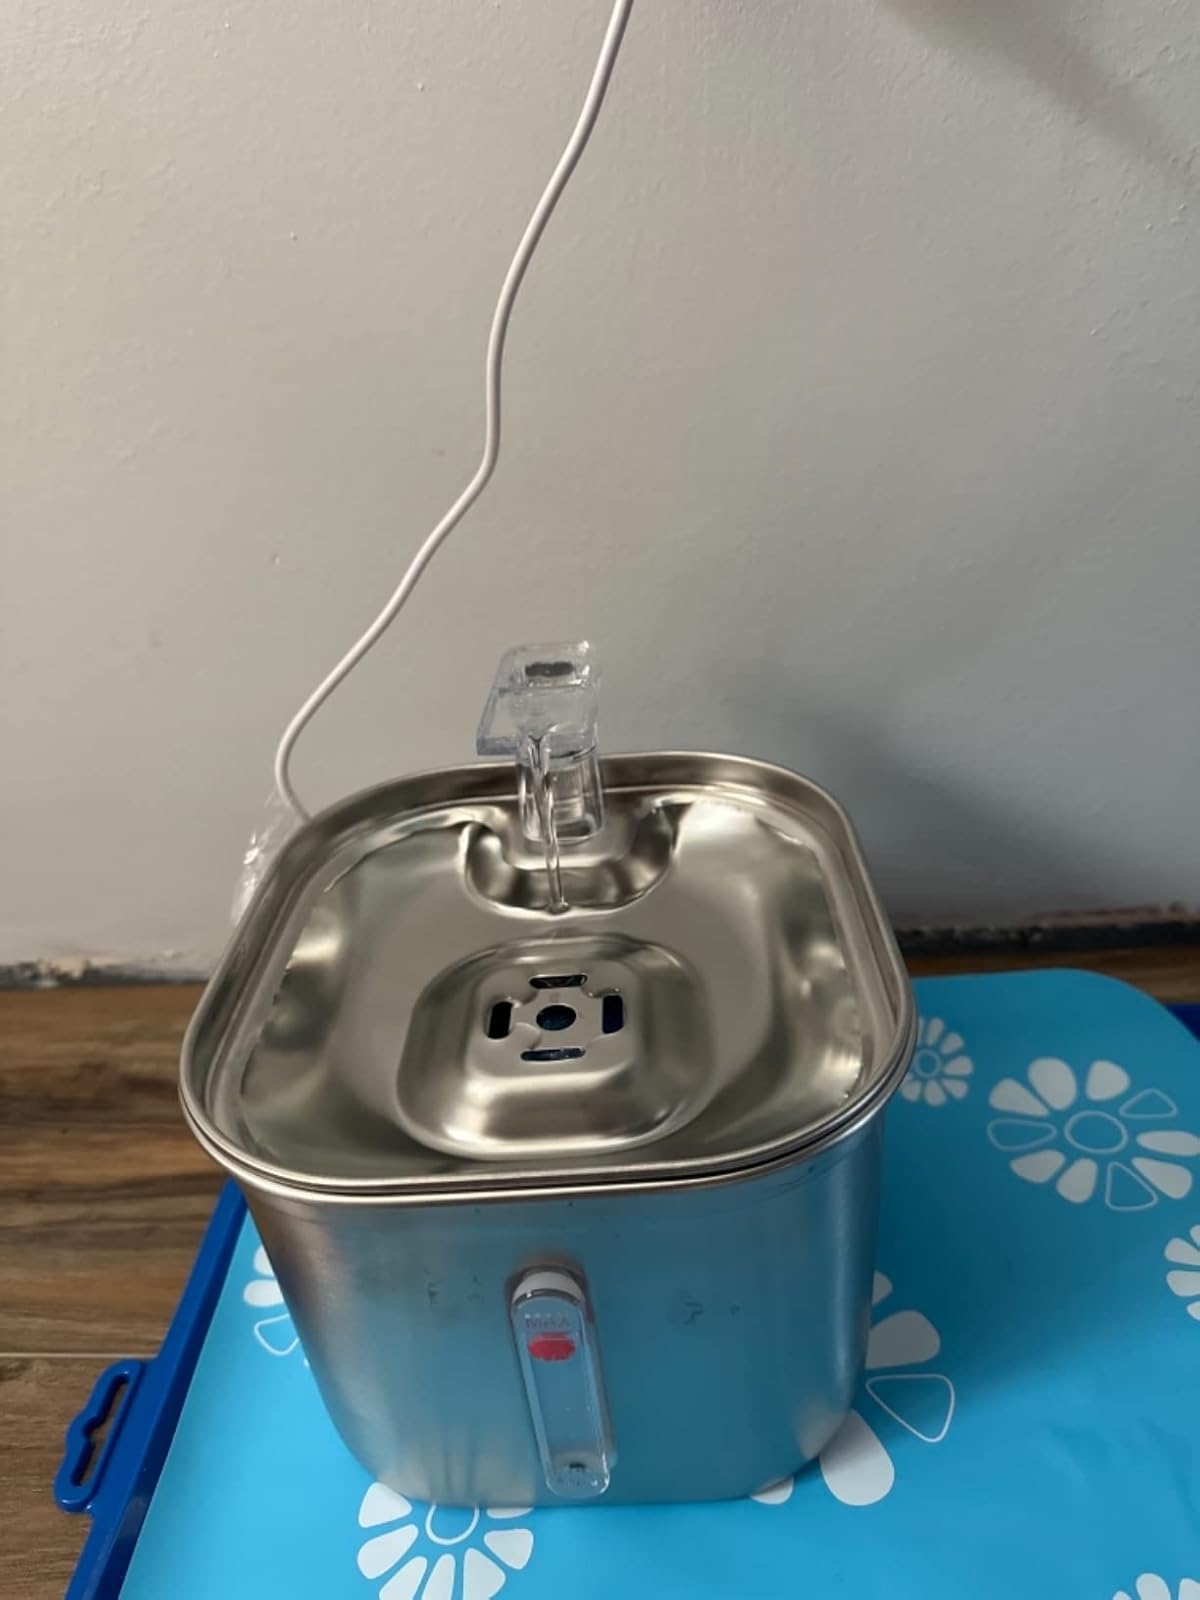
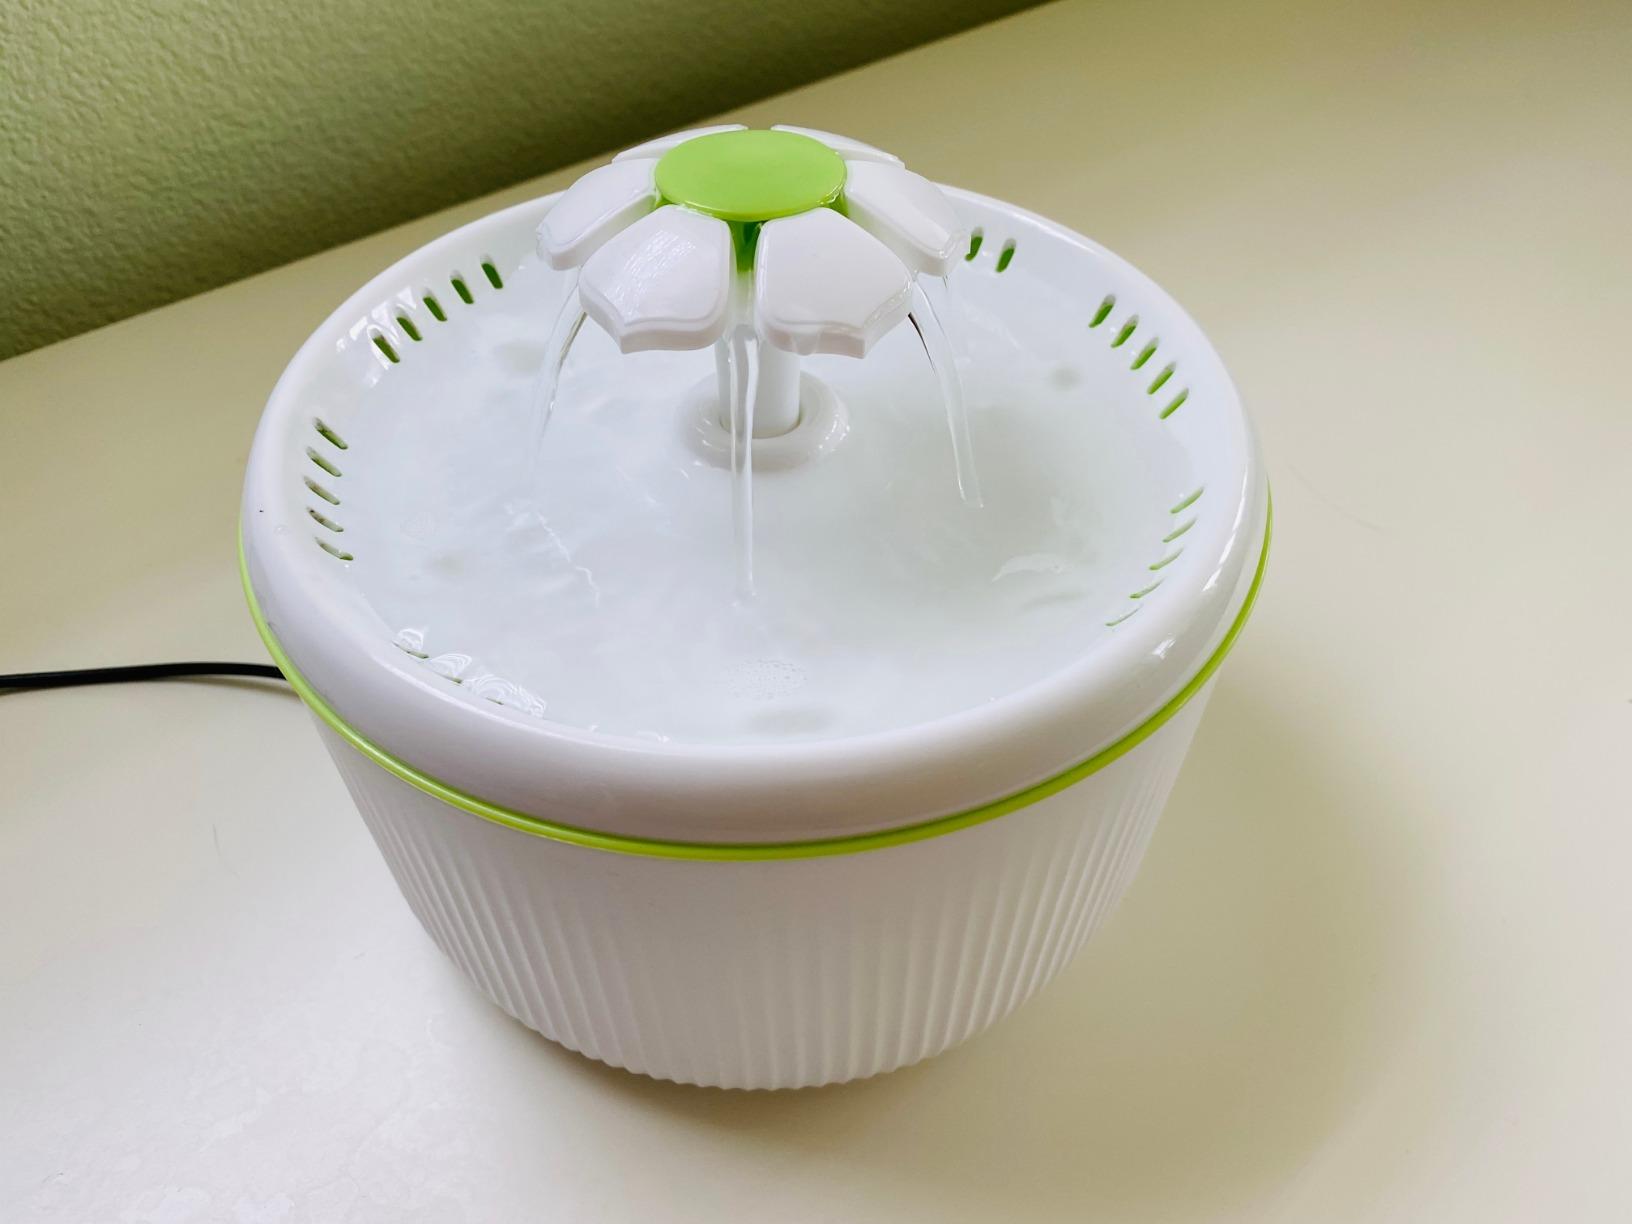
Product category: items_bowl
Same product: no